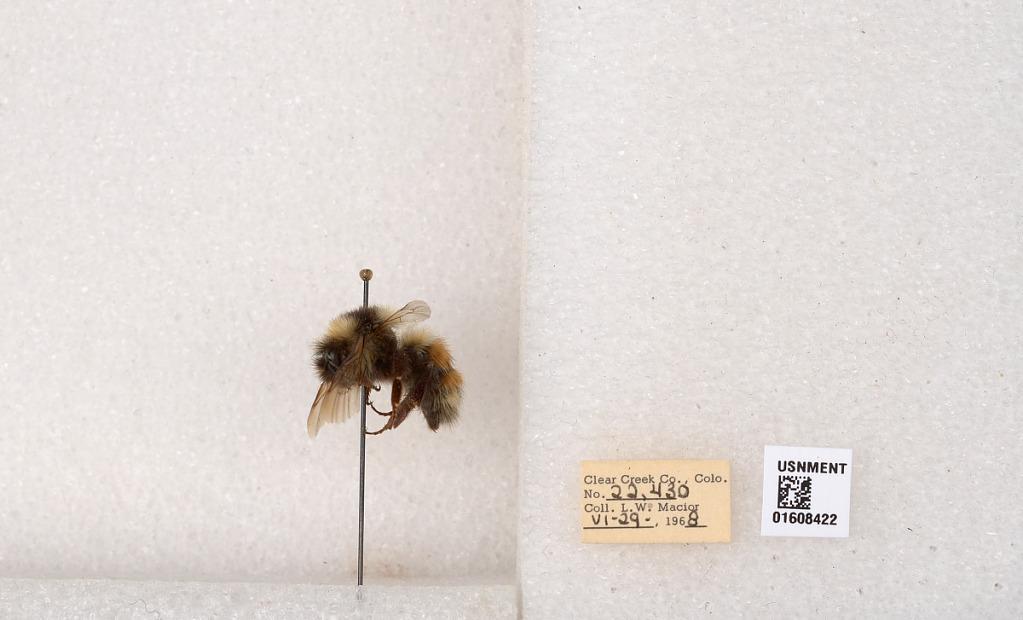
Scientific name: Bombus (Pyrobombus) sylvicola Kirby
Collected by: L. Macior
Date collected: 1968-6-29
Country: United States
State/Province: Colorado
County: Clear Creek
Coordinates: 39.6891, -105.644